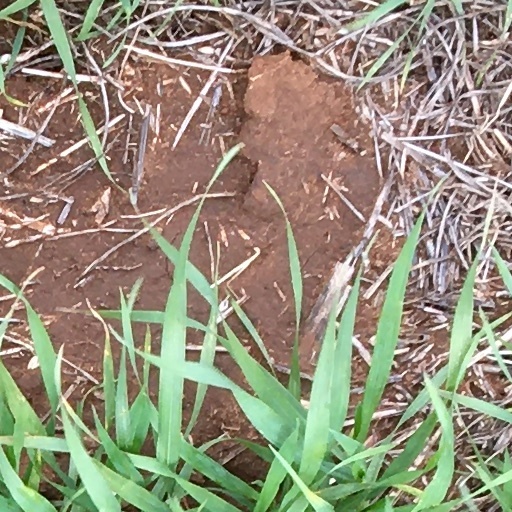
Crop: wheat